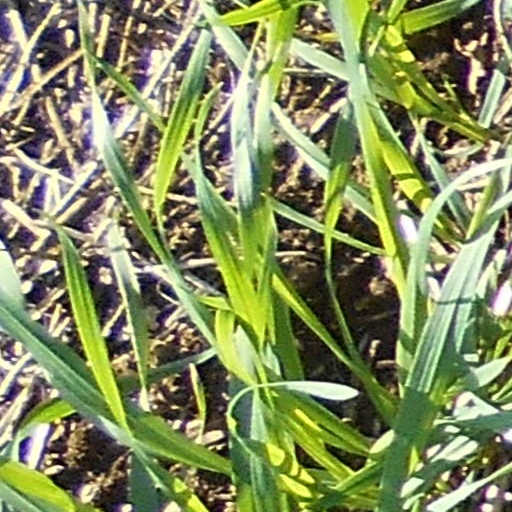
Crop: wheat